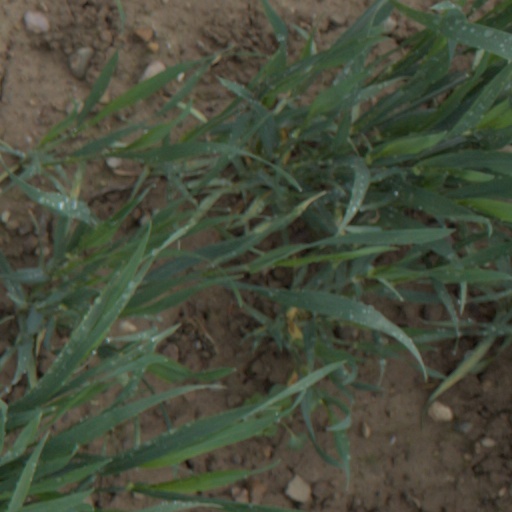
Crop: wheat